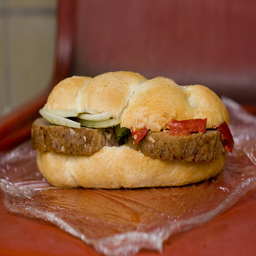
This sandwich consists of two meat patties, tomatoes, and onions on a French roll.
a roll with a some slices of meatloaf on it
A meatloaf sandwich resting on a piece of plastic wrap.
A meatloaf sandwich sits on a piece of plastic wrap.
A sandwich that has meat and vegetables on it.